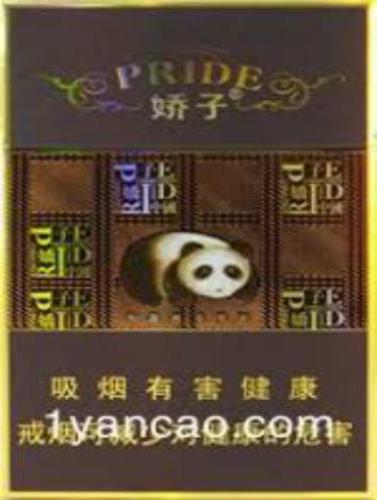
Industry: Necessities